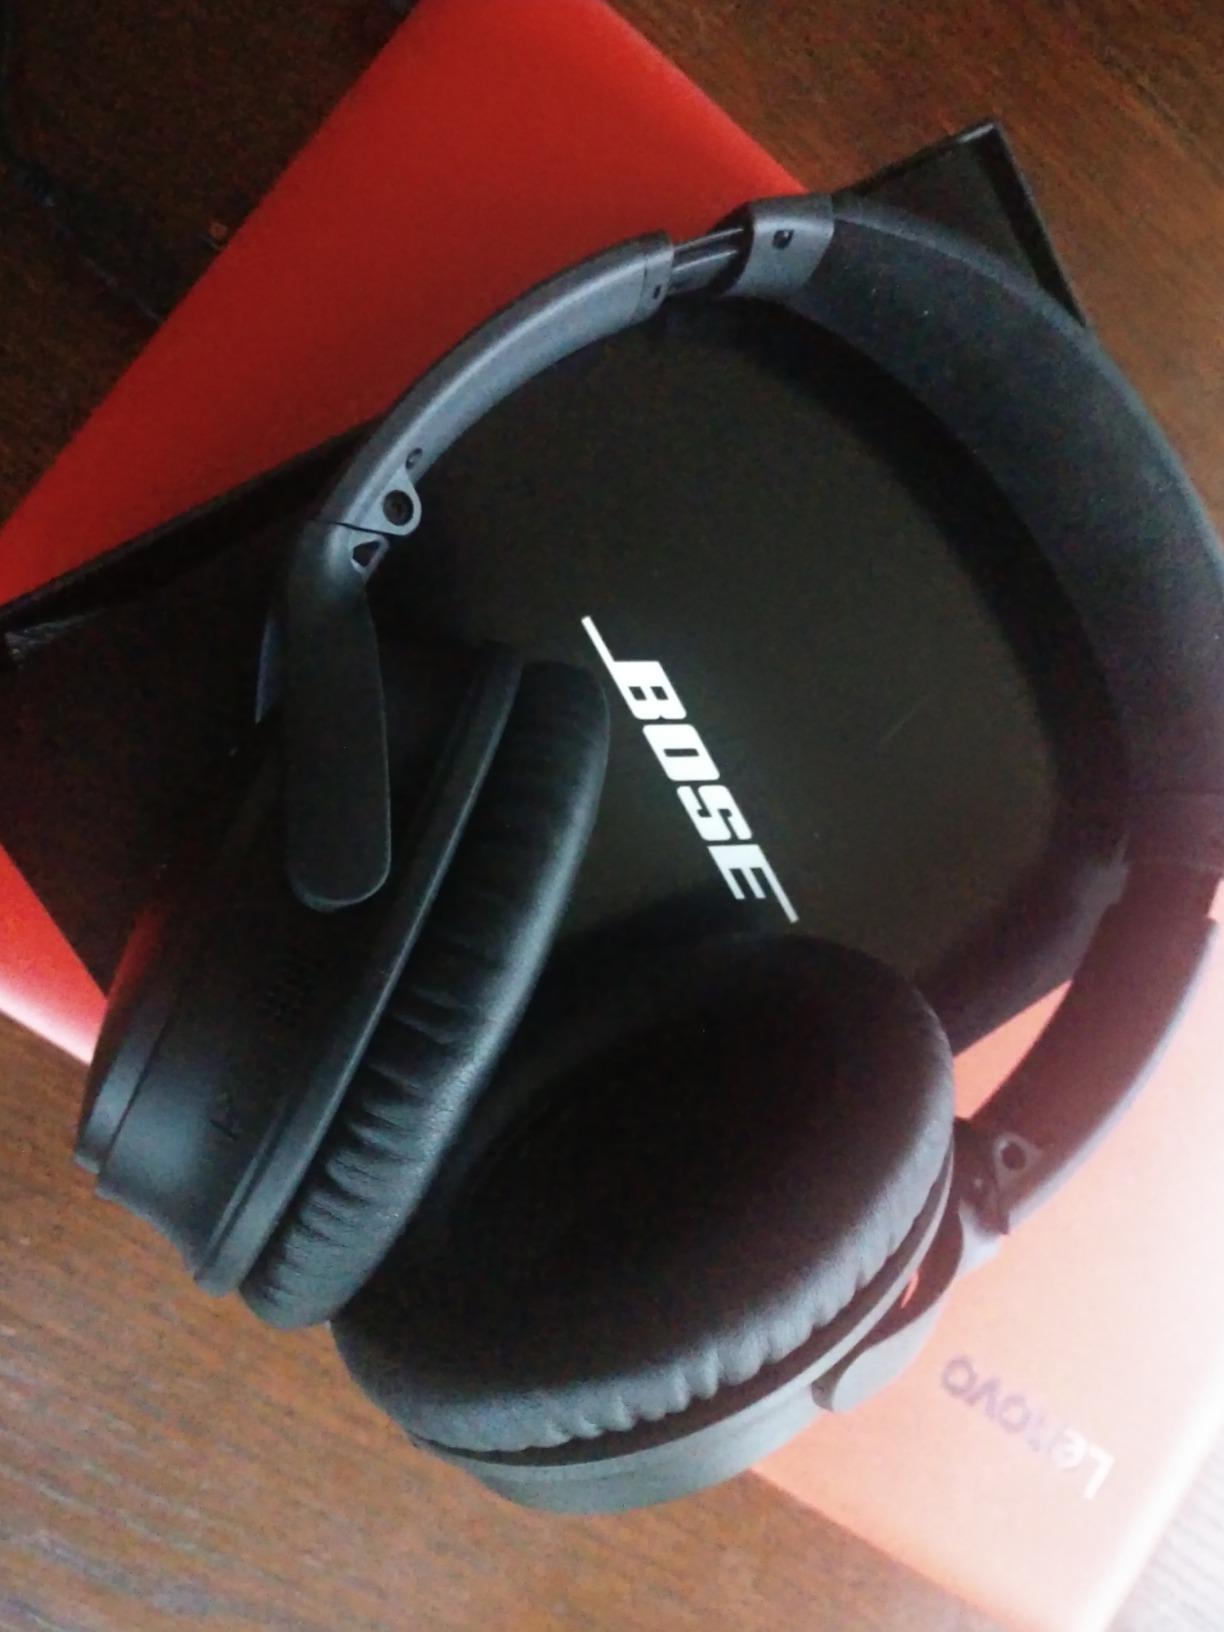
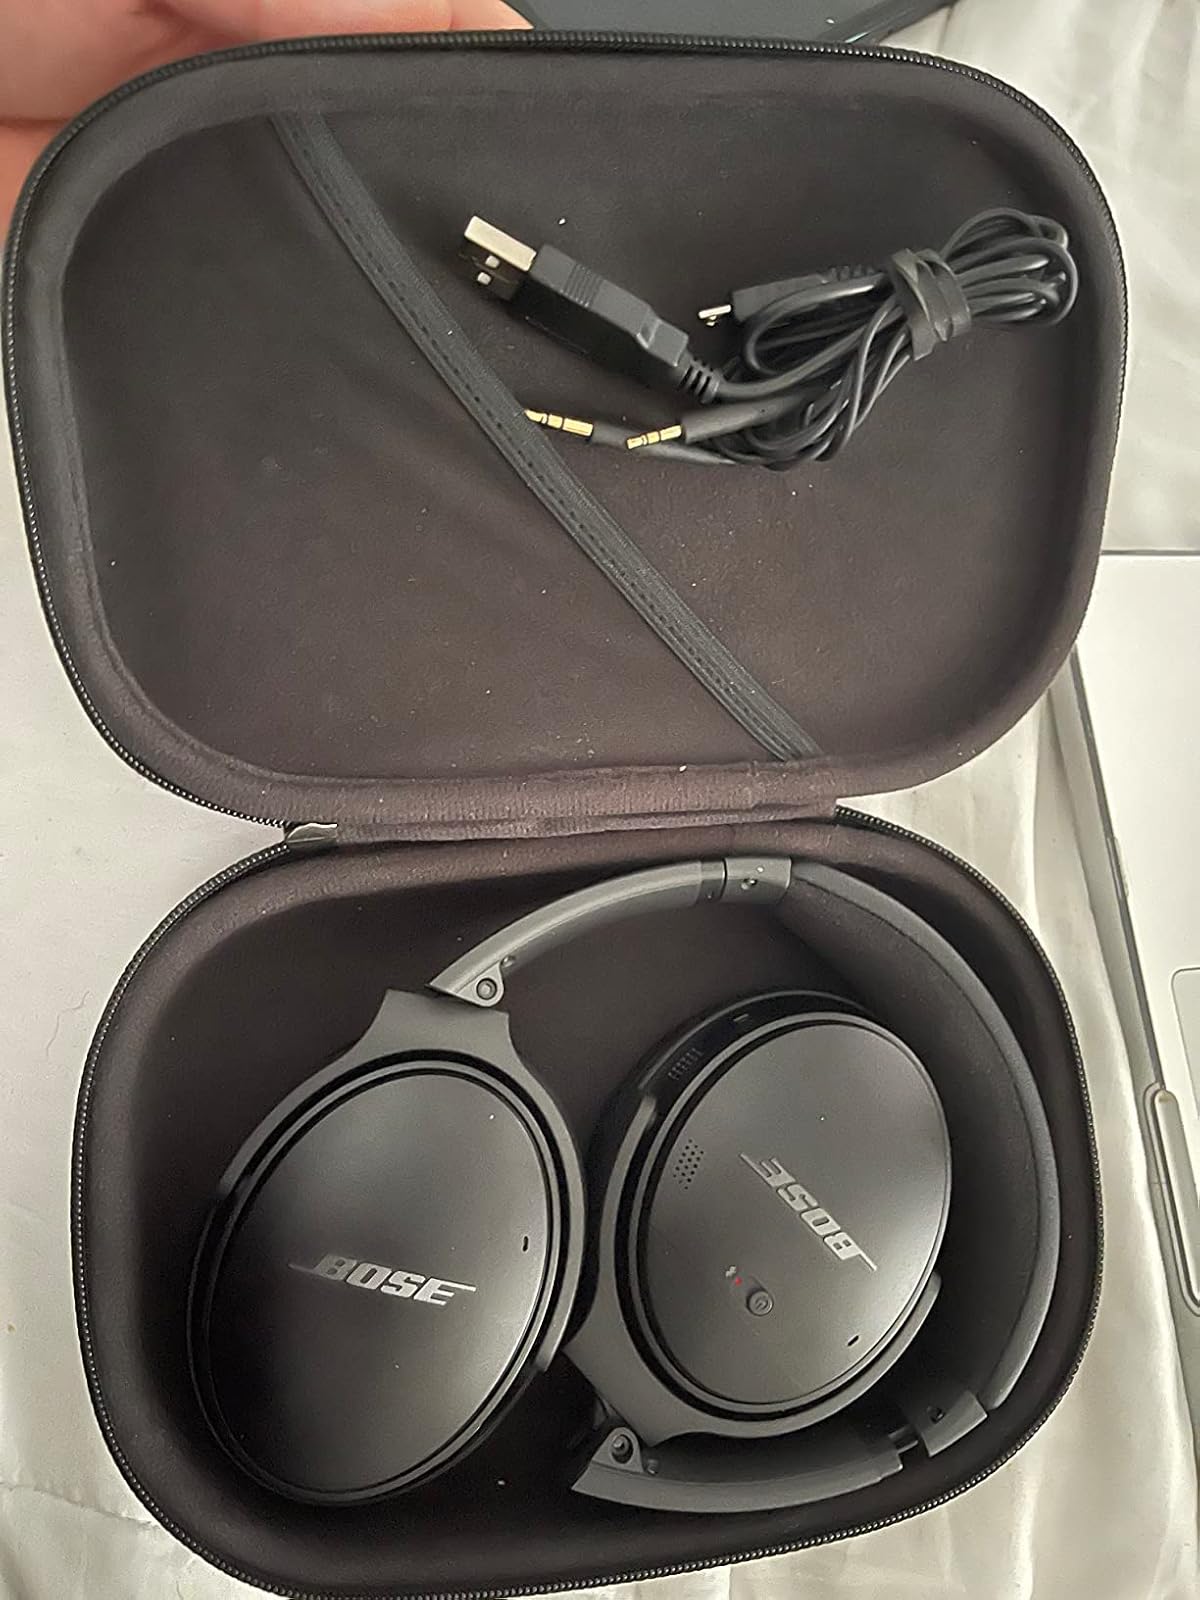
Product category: headphones
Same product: yes